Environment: real
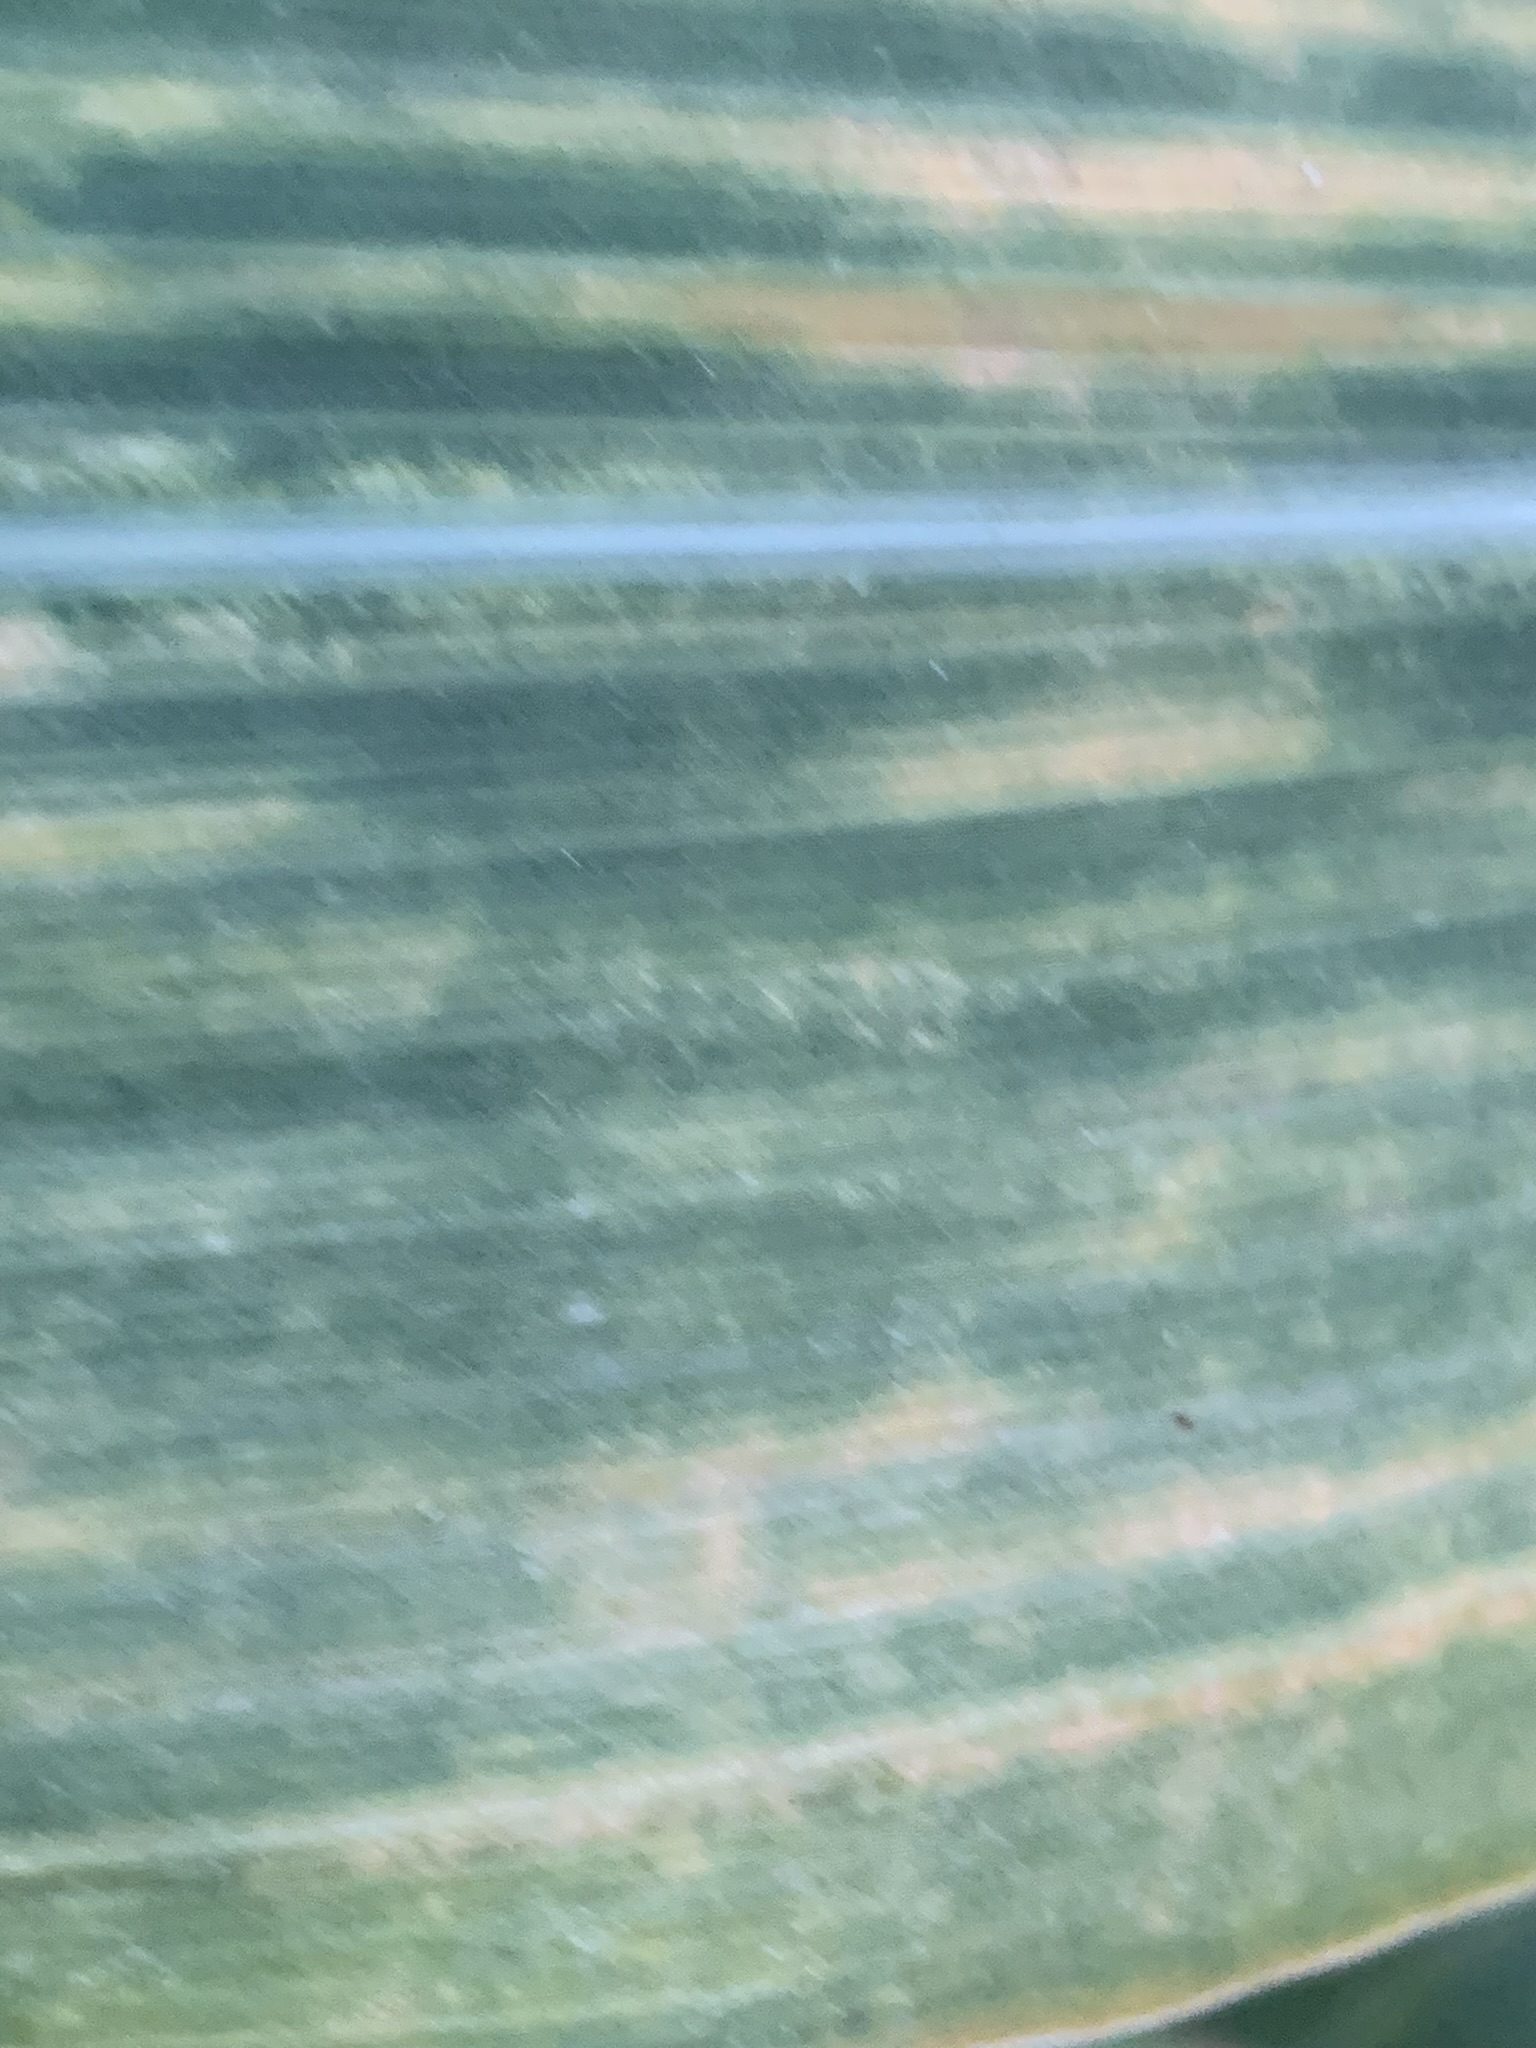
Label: lethal_necrosis